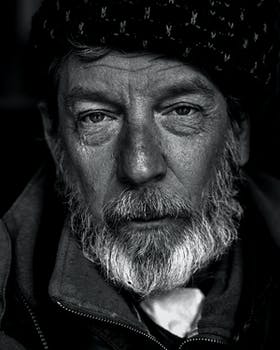
Label: No Watermark